Spyker D8

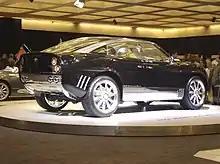
D12 rear view

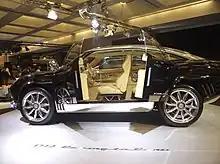
Side view with the doors open, showing the interior

Although the D8 is a crossover SUV, it shares many design features found on Spyker's other sports cars such as the C8. Among these features are the D8's aluminum "aeroblade" wheels and one piece aluminum rear view mirrors. Also notable is that the back seat doors are hinged at the rear, giving the D8 suicide doors.